Boxley Place

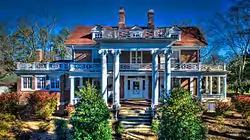

Boxley Place is a historic home located at Louisa, Louisa County, Virginia. The original house was built in 1860, as an Italianate/Greek Revival-style dwelling. It was enlarged and remodeled in 1918 by architect D. Wiley Anderson in the Colonial Revival-style. It is a two-story, brick dwelling with large rear and side additions. The front facade features a two-story portico supported by Ionic order columns, with Chinese Chippendale railings. Also on the property are a contributing log house and well.